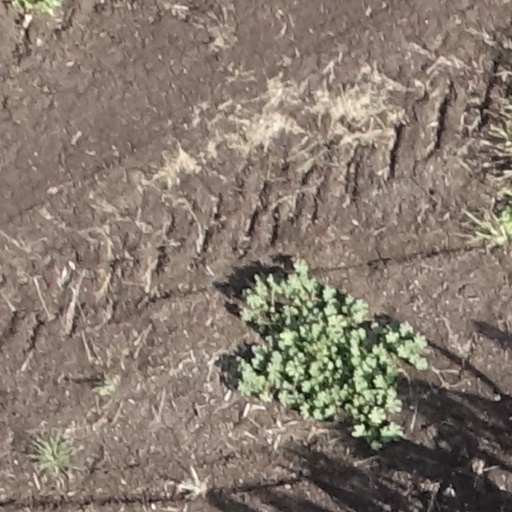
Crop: sorghum